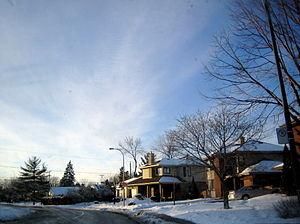
Dorval, anciennement appelée Gentilly et La Présentation de la Vierge Marie, est une ville de l'agglomération de Montréal, au Québec, au Canada. La ville comprend une population de 18 445 habitants. Elle est bordée par le Lac Saint-Louis, Pointe-Claire, Dollard-des-Ormeaux, ainsi que les arrondissements Saint-Laurent et Lachine. Dorval est situé à 15 minutes du centre-ville de Montréal.
Au Québec, l'Ouest-de-l'Île désigne le territoire couvert par les municipalités de l'île de Montréal et les arrondissements de la ville de Montréal situés à l'ouest de cette île. Le nom tient probablement son origine d'une division géolinguistique entre francophones et anglophones, les francophones habitant habituellement la partie est et les anglophones l'ouest. Bien que la plupart sont aujourd'hui bilingues, les anglophones continuent de former une majorité relative de la population du West Island. Par contre, l'expression « Ouest-de-l'île » tend à s'imposer officiellement.